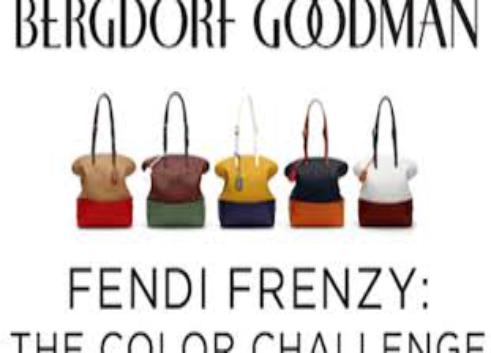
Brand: Bergdorf Goodman
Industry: Necessities